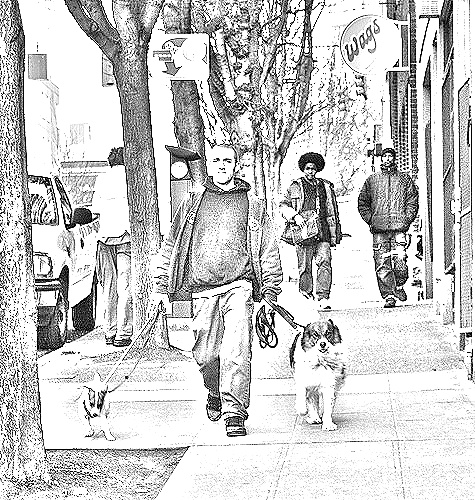
Portrait style: Sketch Portrait